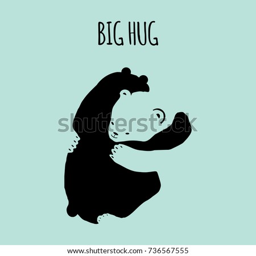
cute concept of bears hugging each other .